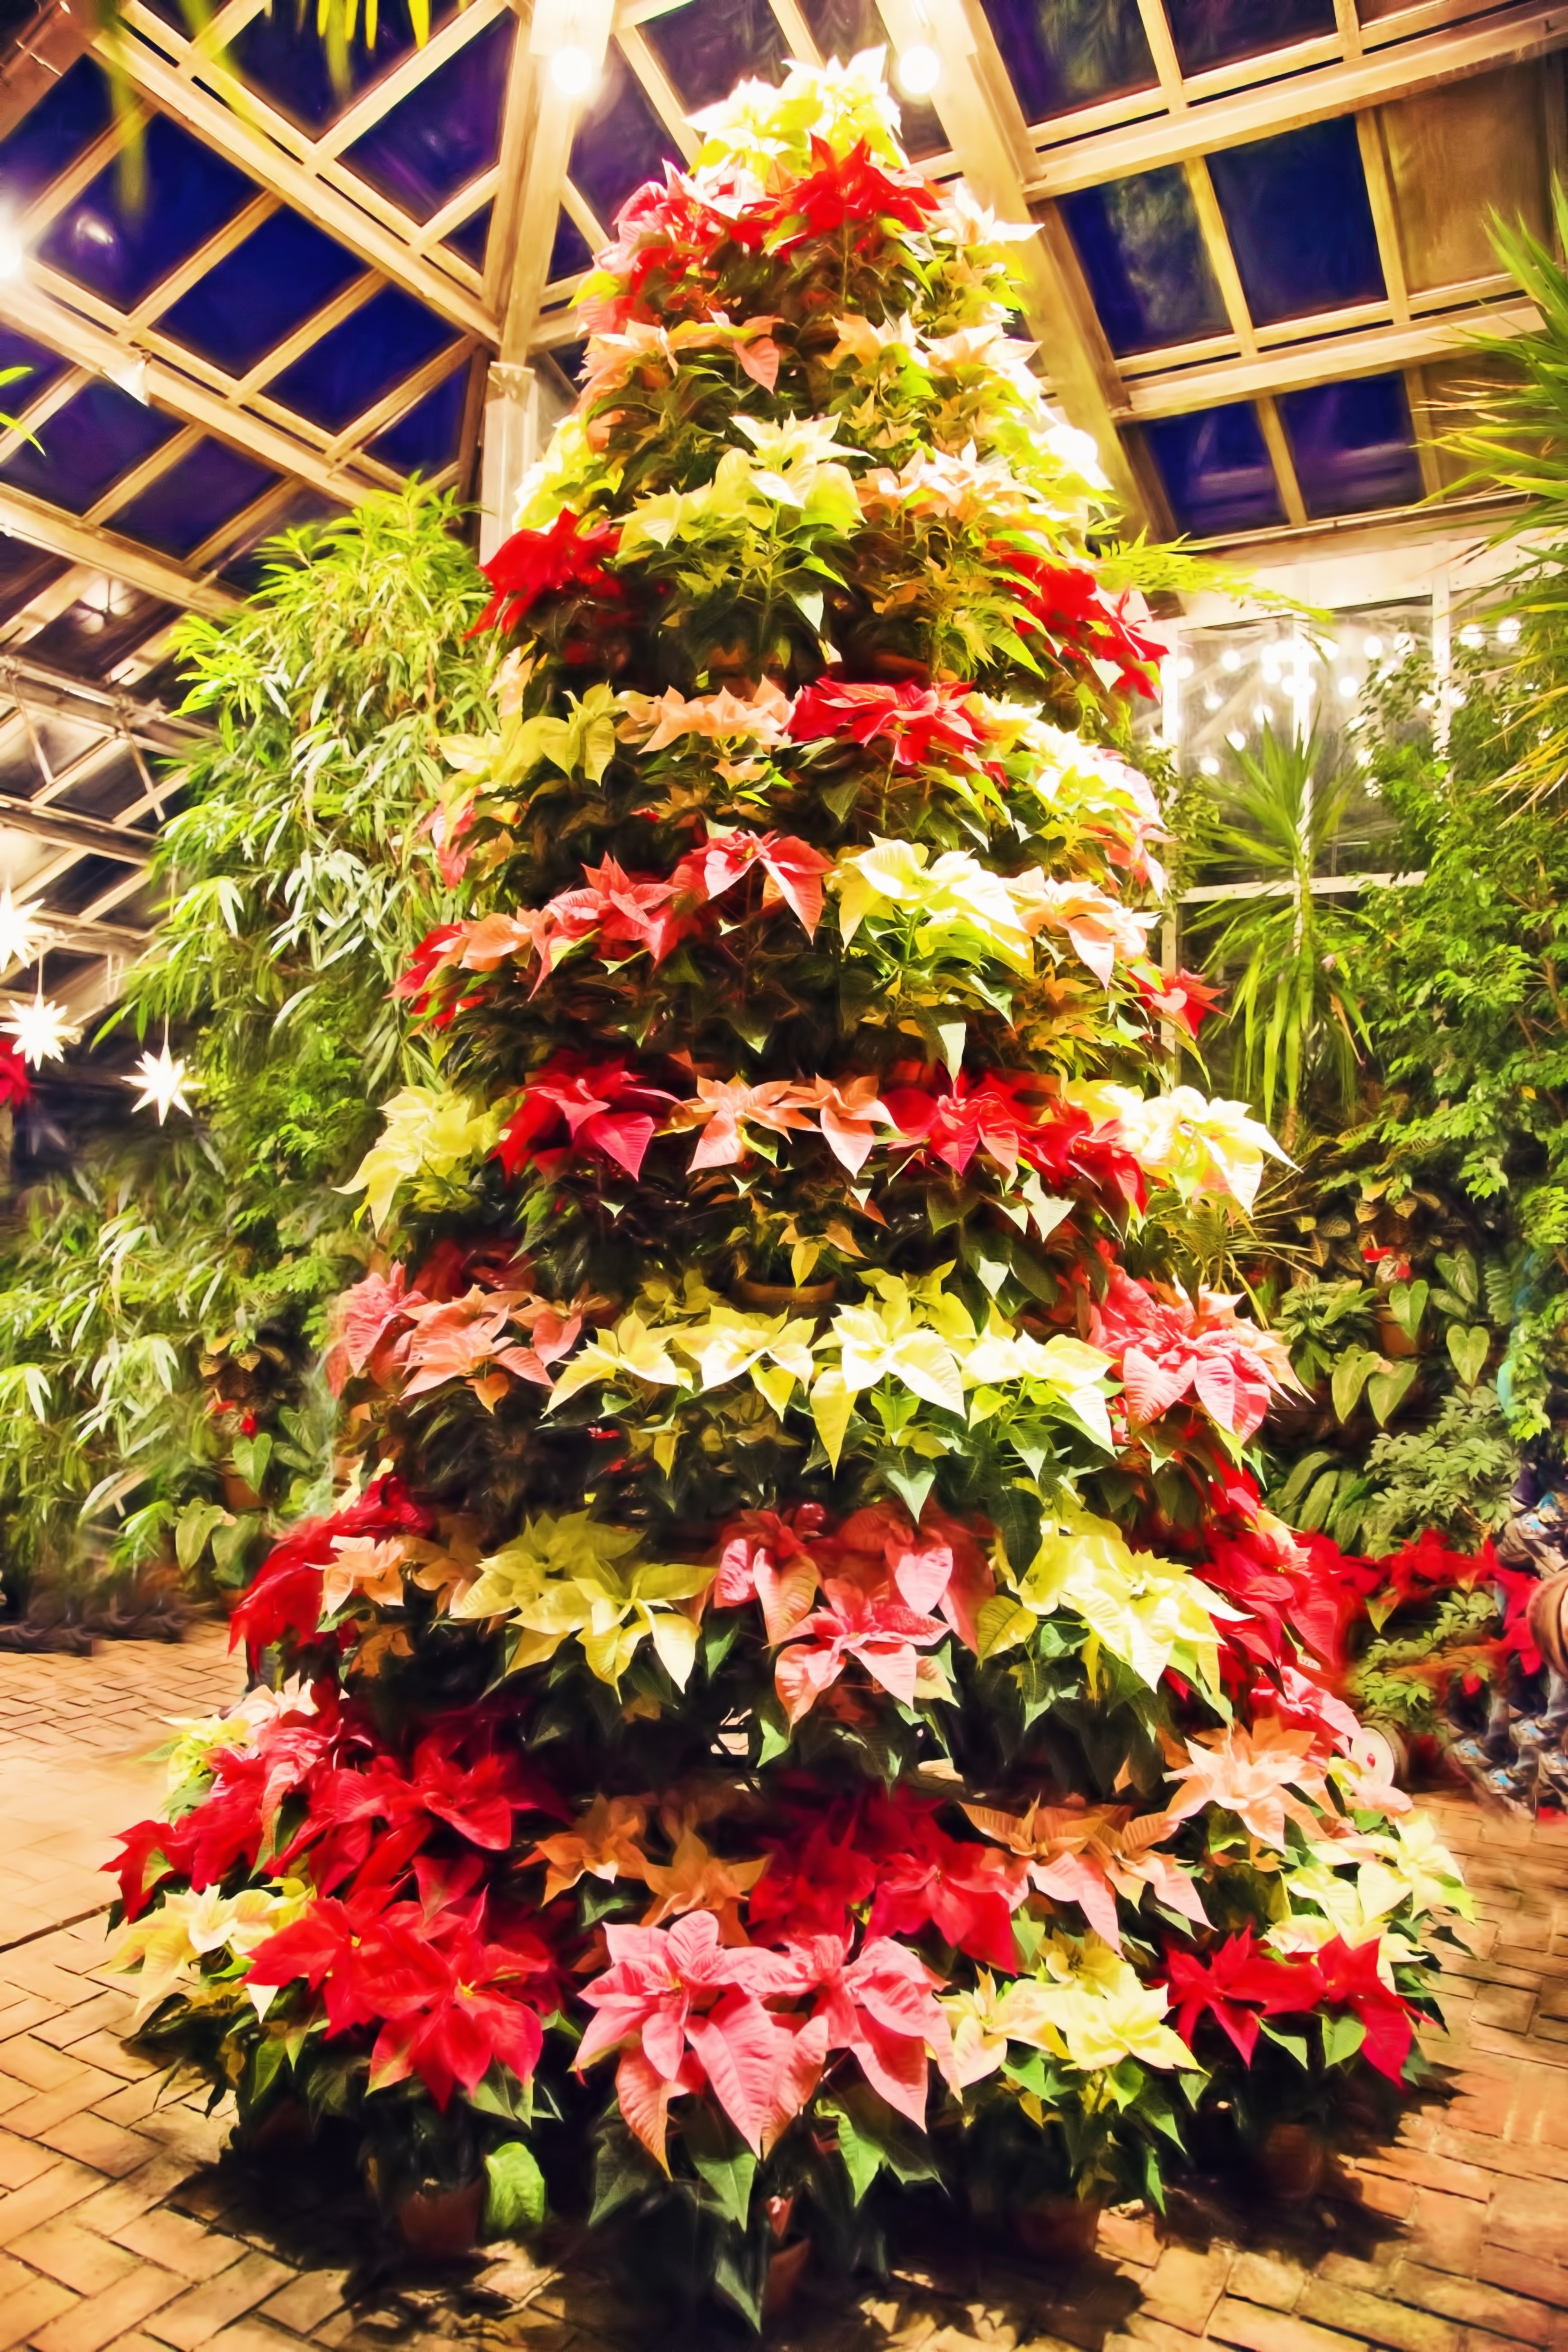
tree, plant, flower, celebration, decoration, red, holiday, christmas, christmas tree, season, christmas decoration, lights, december, xmas, floristry, traditional, merry, poinsettias, poinsettia tree